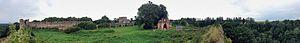
Koporie est un village historique situé dans l'oblast de Léningrad, à environ 100 km à l'ouest de Saint-Pétersbourg et à 12 km au sud de la baie de Koporie en mer Baltique.